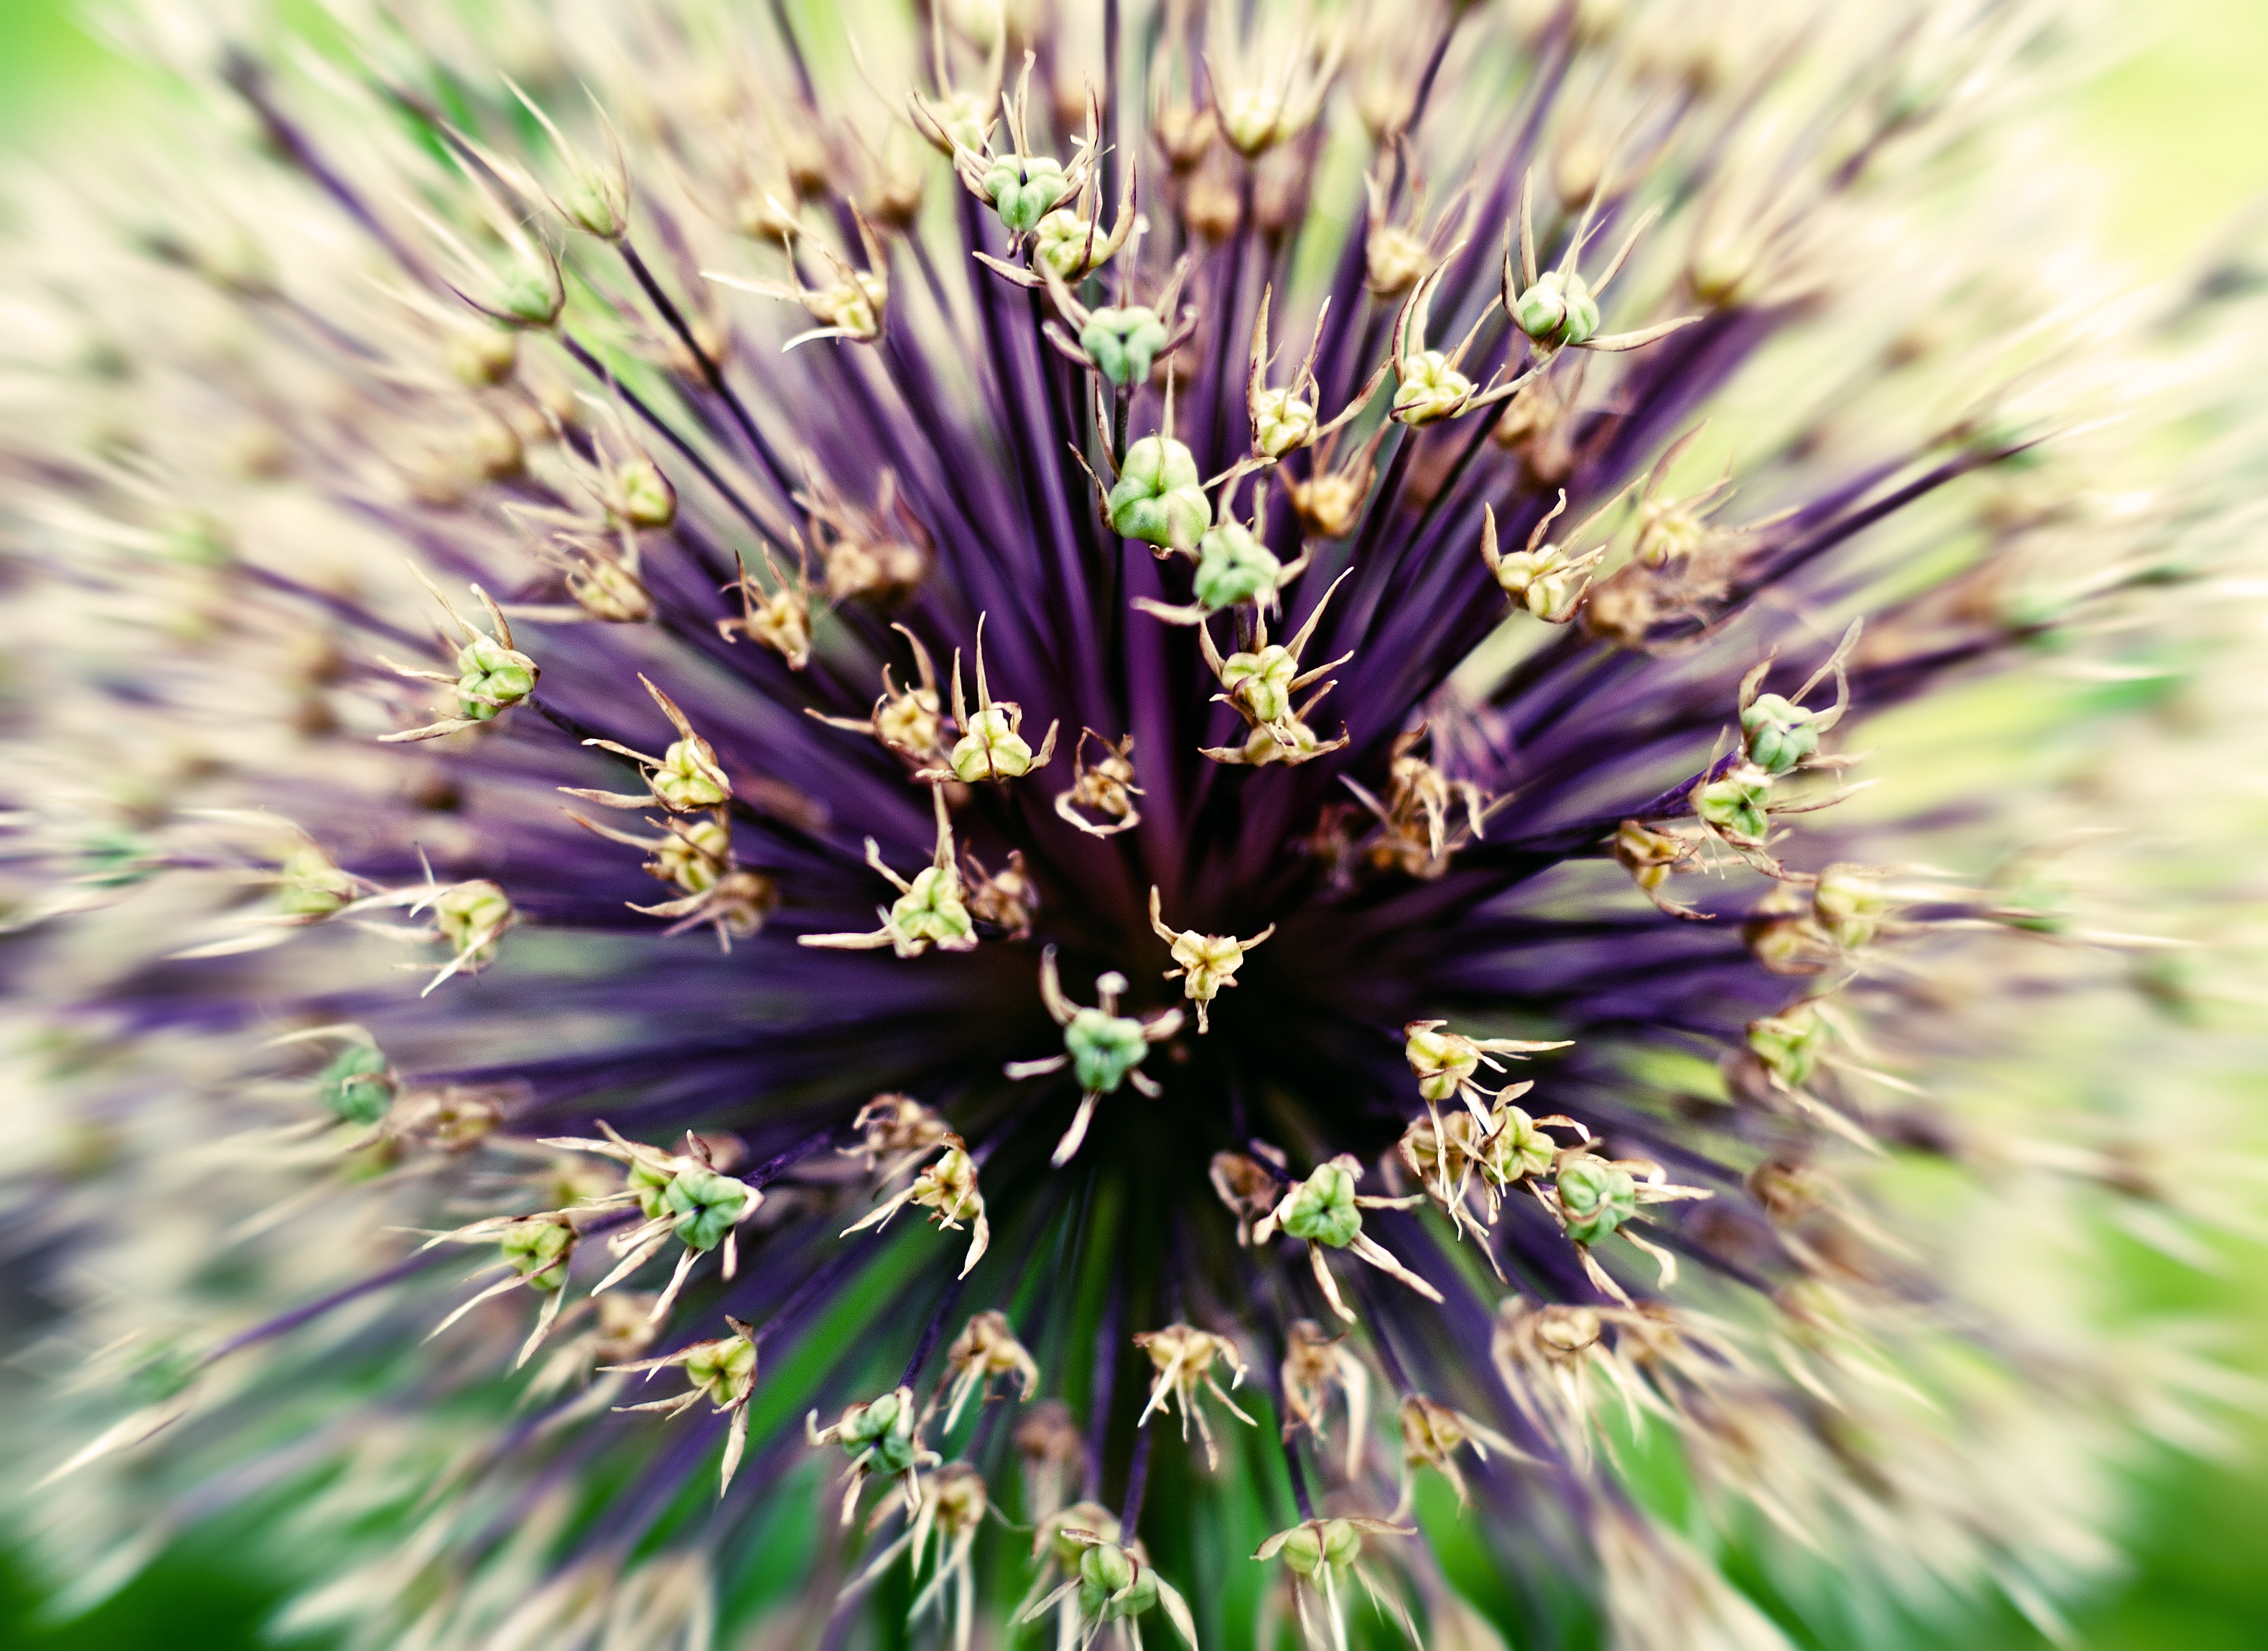
nature, plant, meadow, prairie, flower, food, spring, green, herb, garlic, produce, vegetable, macro, botany, blooming, garden, flora, wildflower, flowers, violet, stamens, flowering plant, land plant